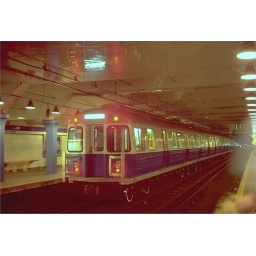
MBTA Blue Line New Hawker-Siddeley train led by car 0612 at State Street Station